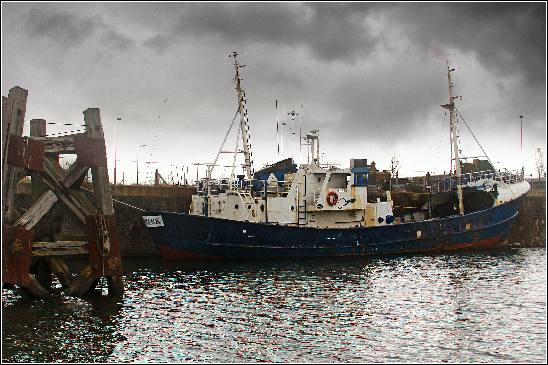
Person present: No